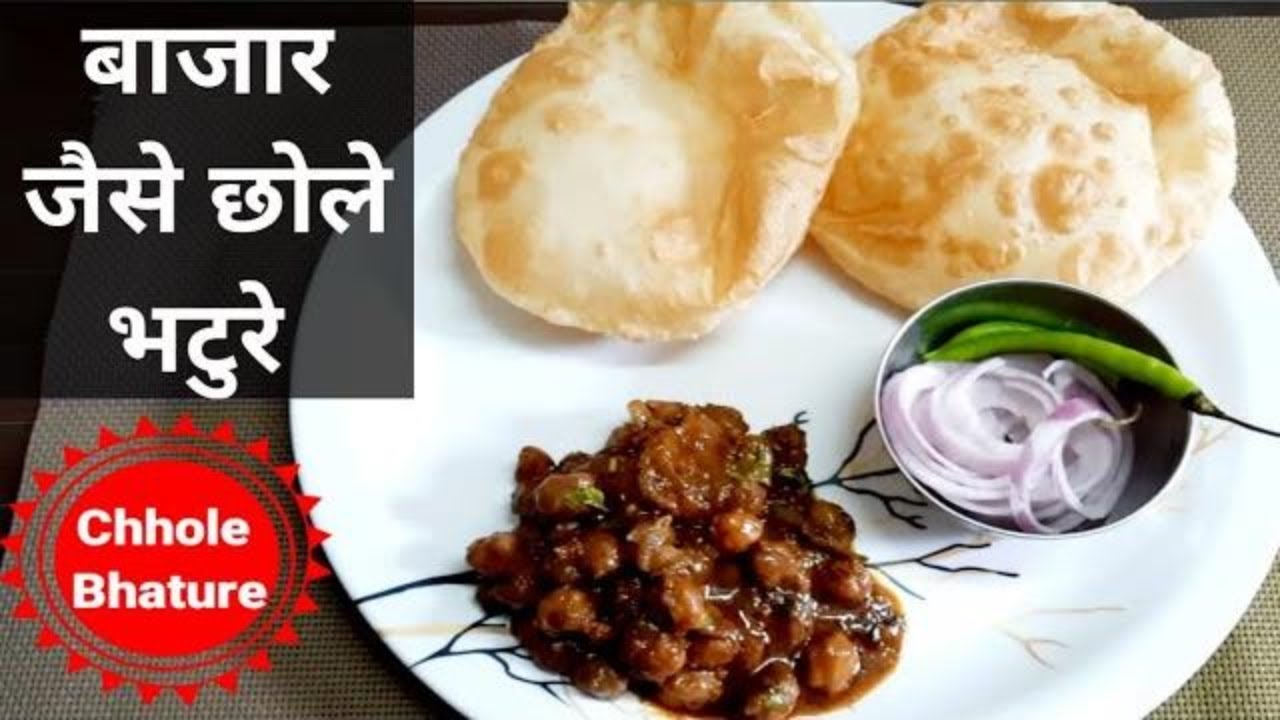
Dish: chole_bhature